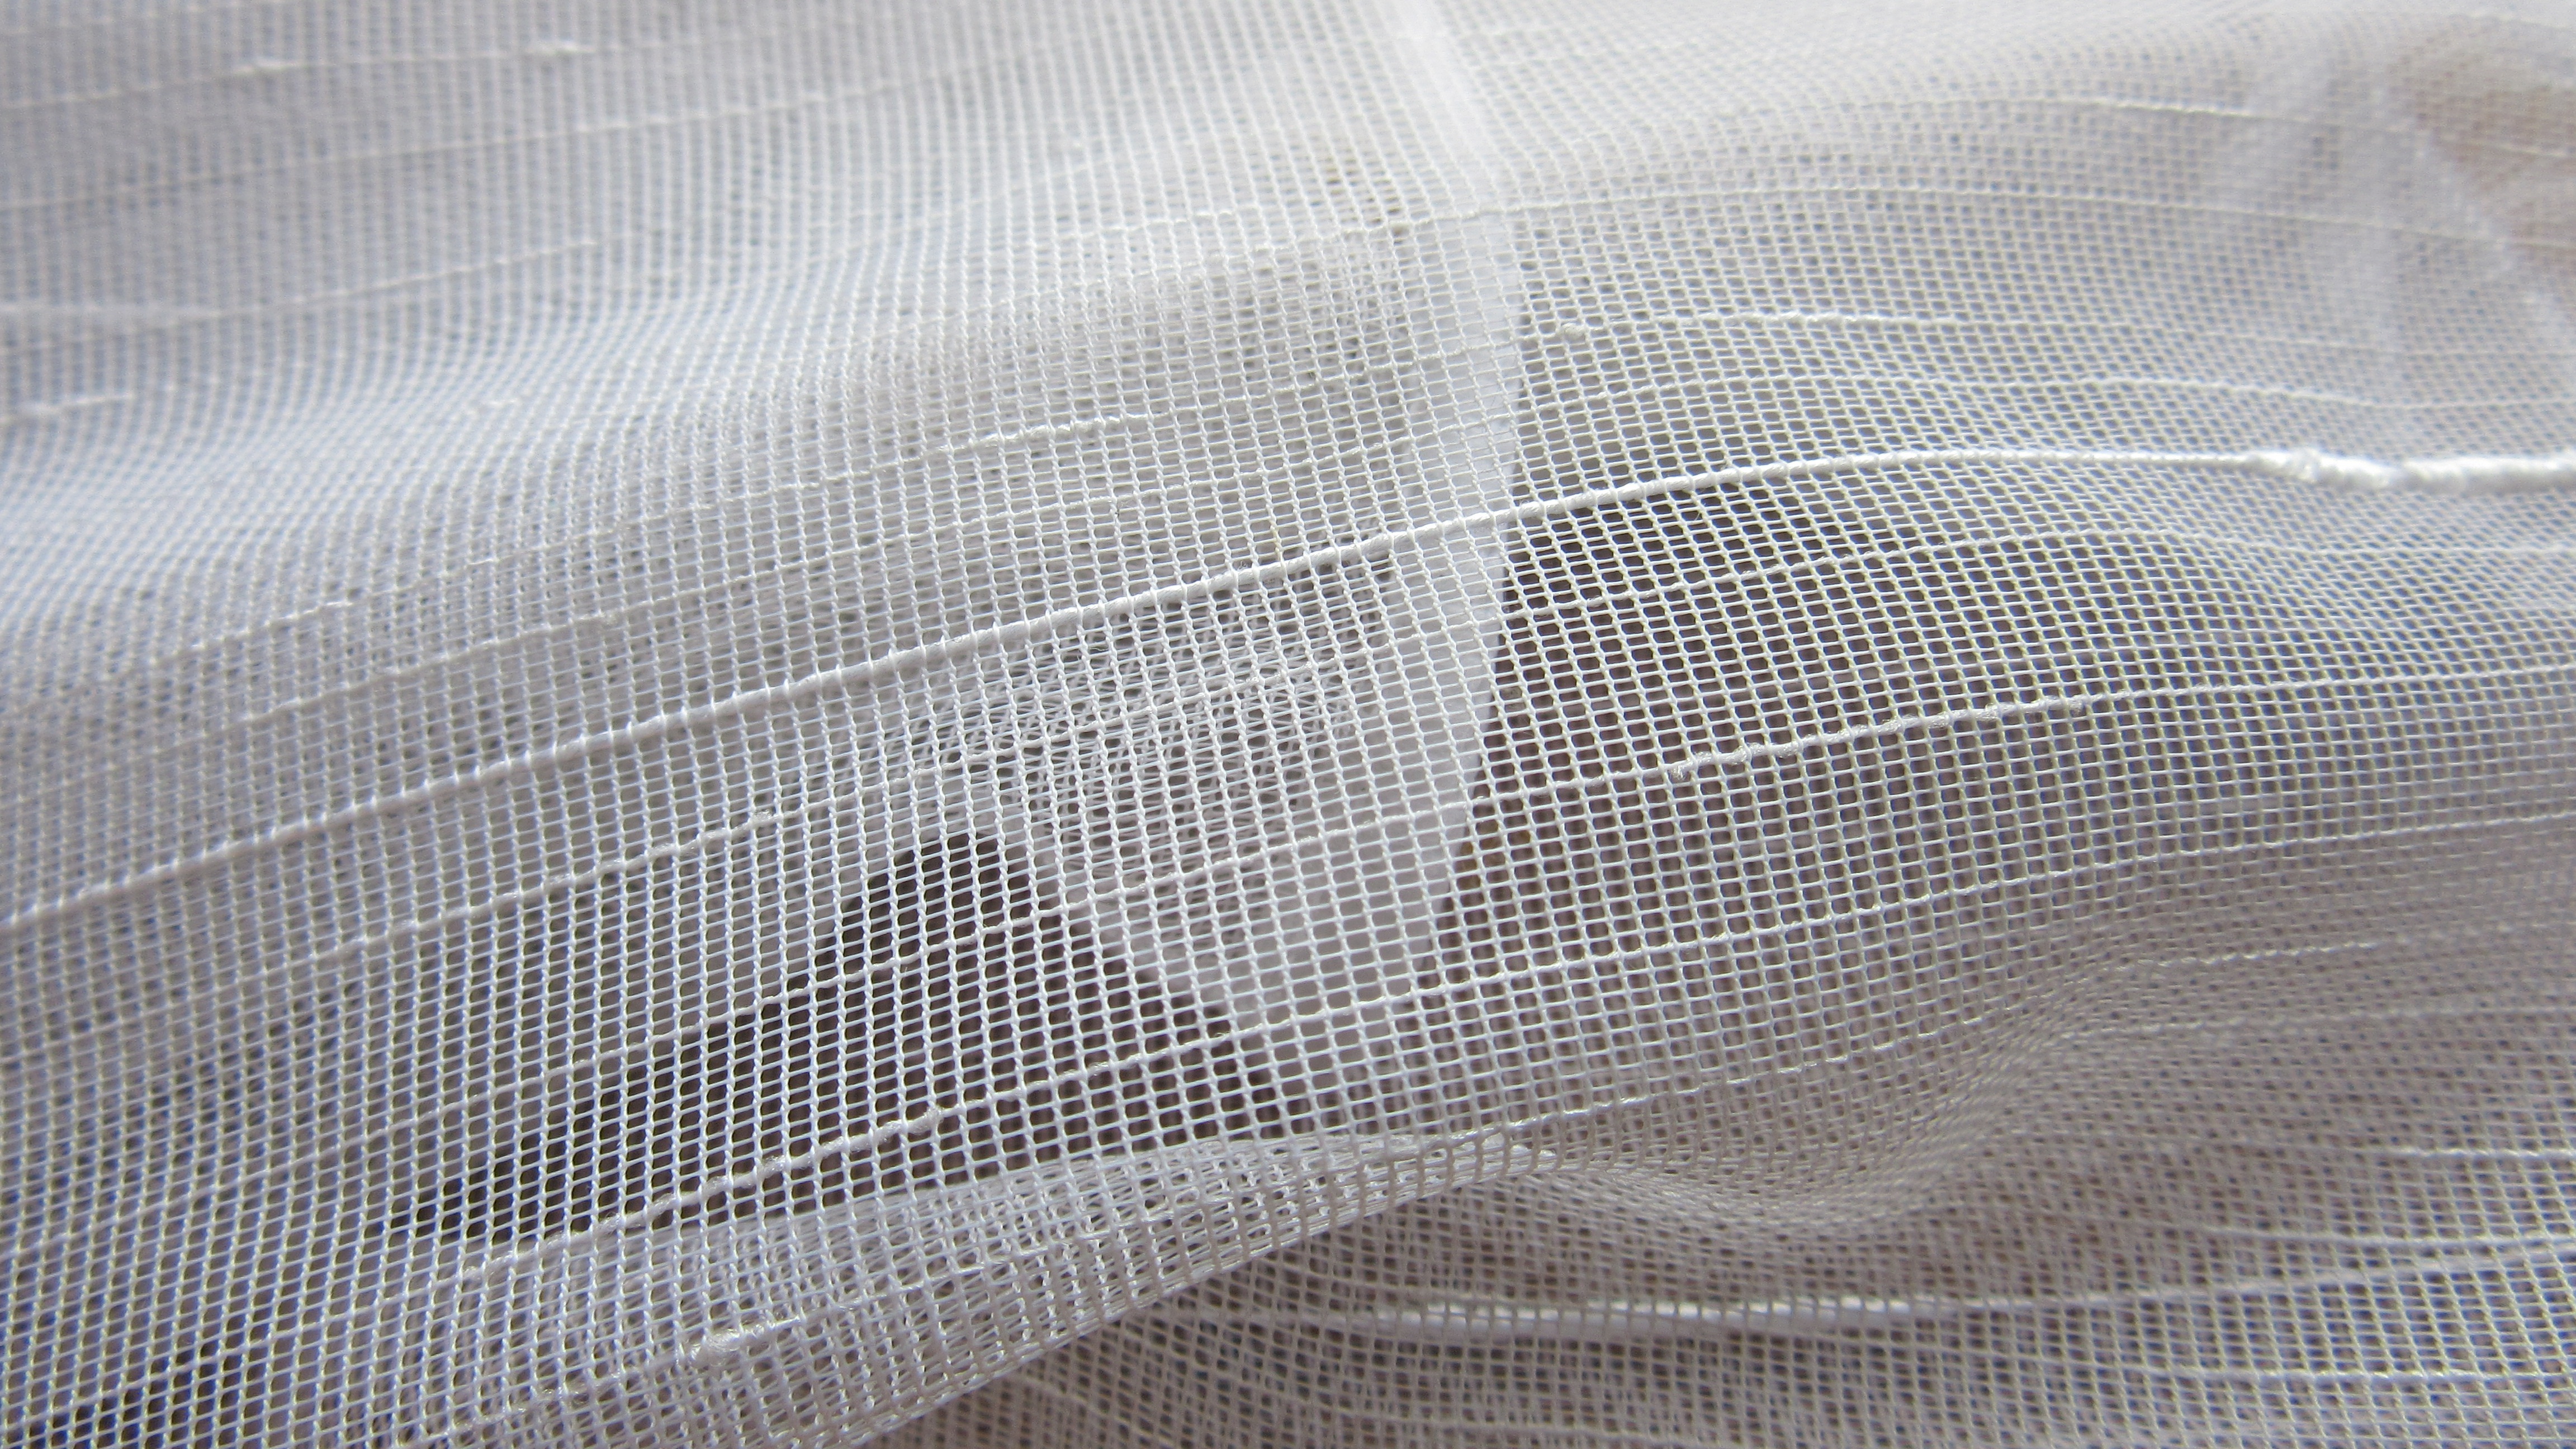
wing, floor, pattern, curtain, material, fabric, product, transparent, textile, background, translucent, net, mesh, fine, network, tender, veil, filigree, tissue, flooring, plastic wrap, chain link fencing